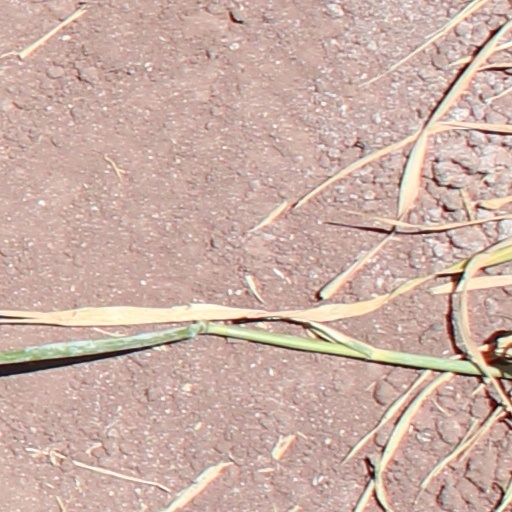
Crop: wheat